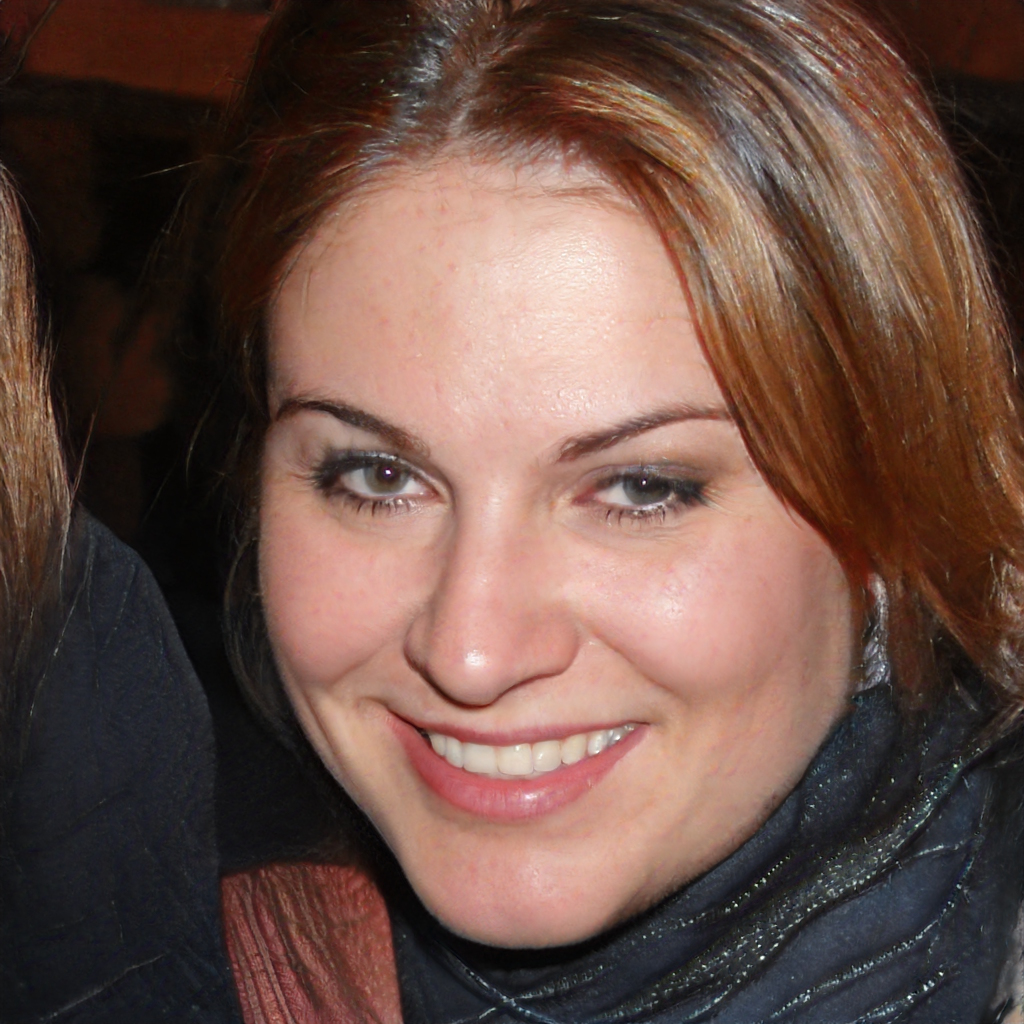
Gender: Female